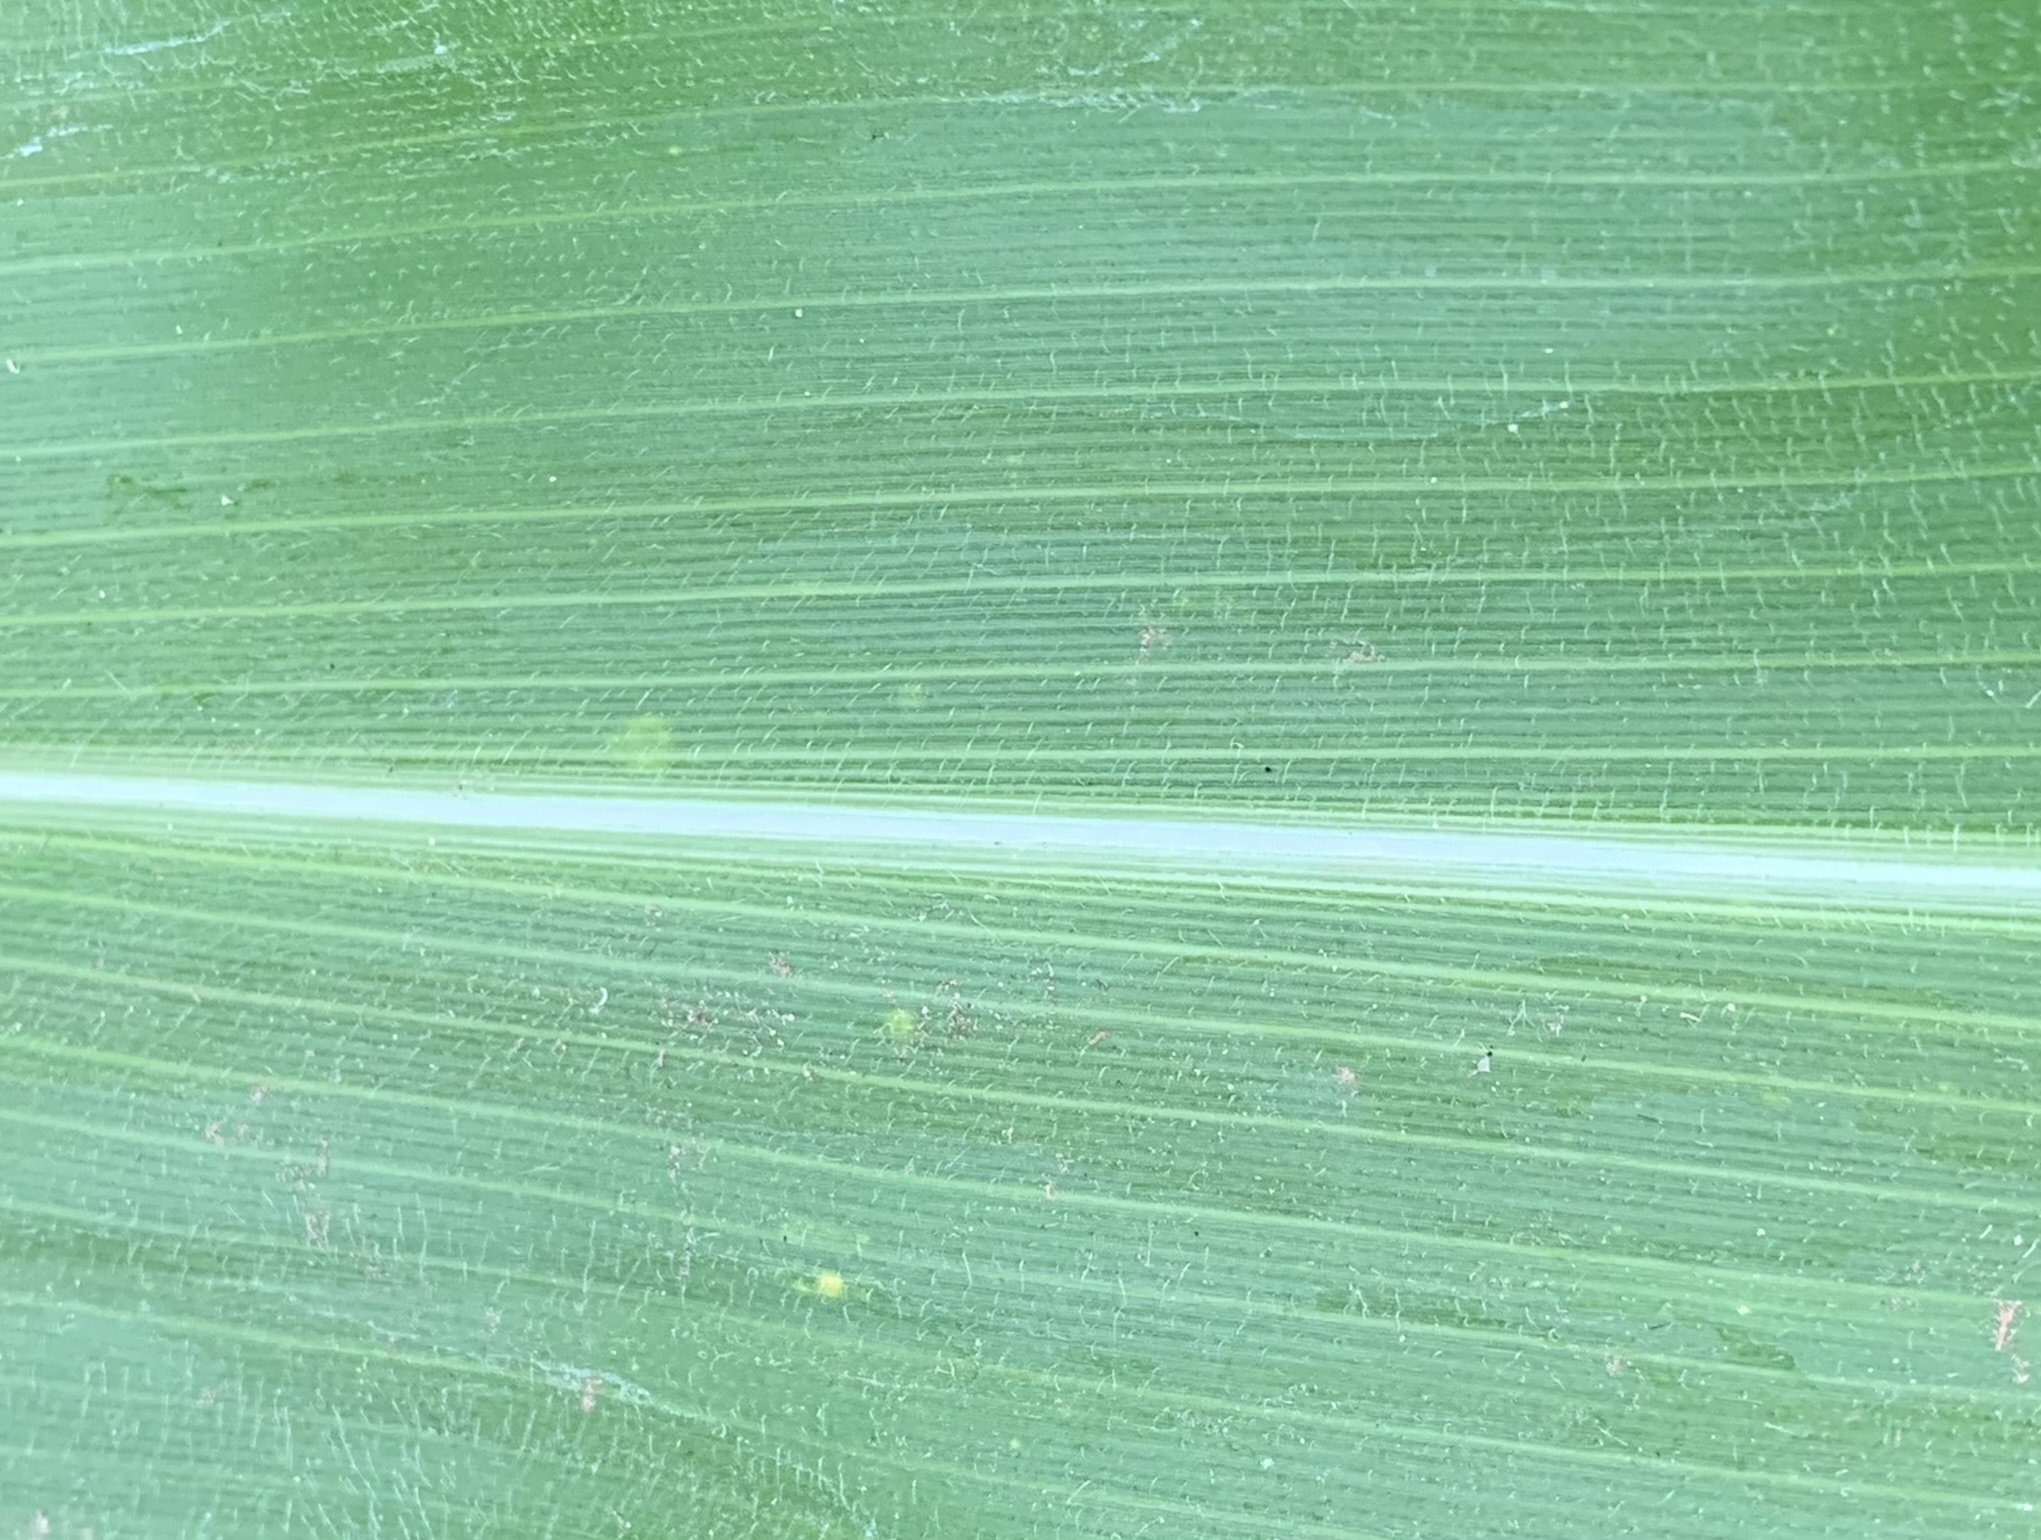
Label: Healthy